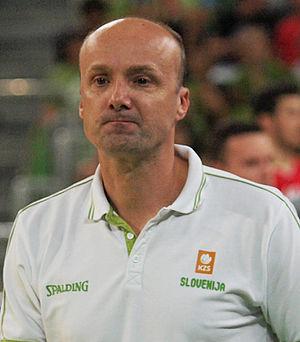
Jurij « Jure » Zdovc, né le 13 décembre 1966 à Maribor, est un entraîneur et ancien joueur slovène de basket-ball. Zdovc évoluait au poste de meneur.